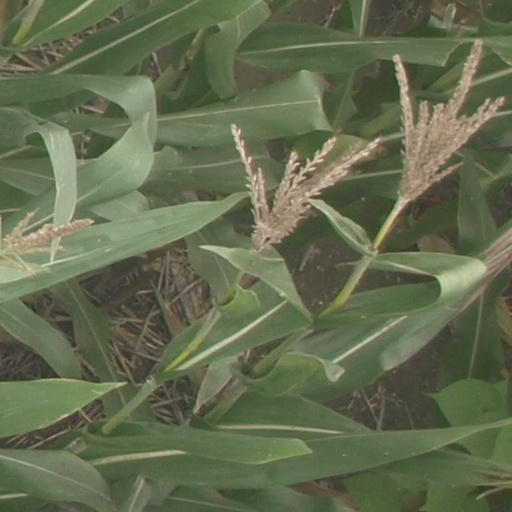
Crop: maize; corn